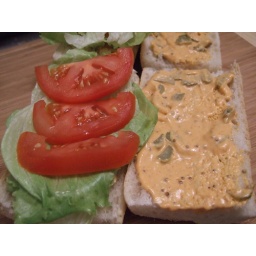
fish po boy in the making